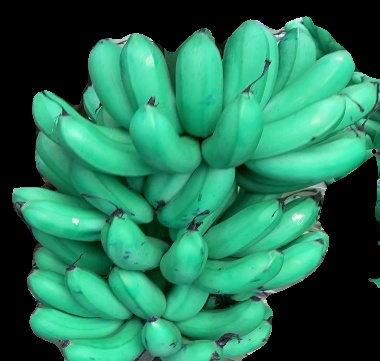
Variety: rasbale
Grade: grade1